Frances L. Whedon

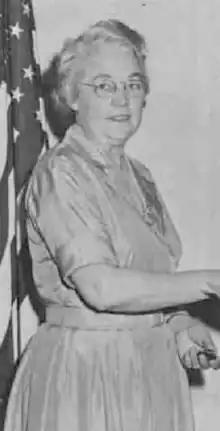
Frances L. Whedon, from a 1960 publication of the United States Army

Frances Louisa Bliven Whedon (August 27, 1902 – December 15, 1998) was an American meteorologist with the United States Army from 1942 to 1971, first as chief of the Signal Corps's meteorological section, and later as staff meteorologist at the Army Research Office. She twice received the Meritorious Civilian Service Award (in 1946 and 1962), and once the Exceptional Civilian Service Award (in 1971).